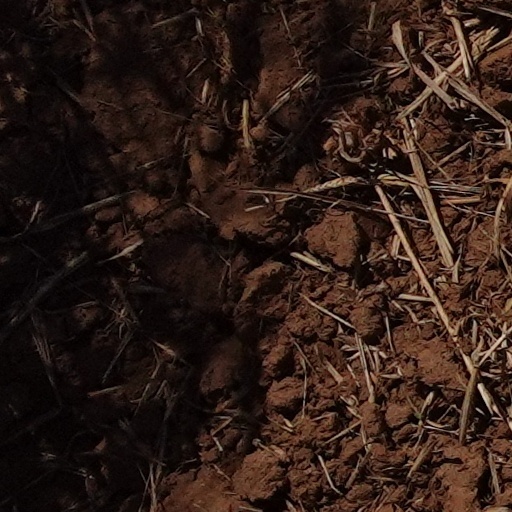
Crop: wheat